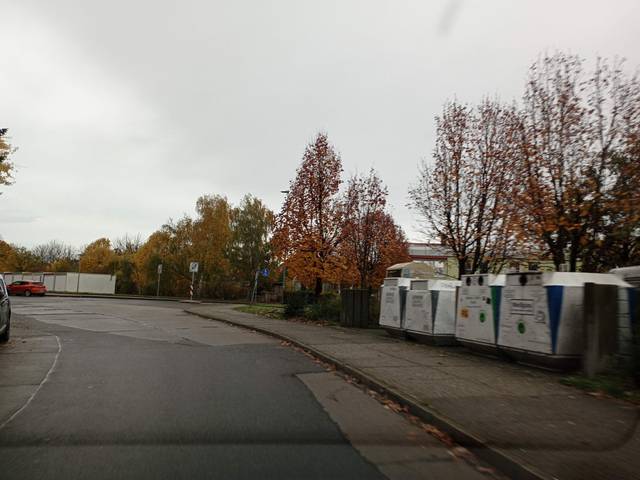
Region: Germany
Coordinates: 51.048, 13.678